New York State Route 103

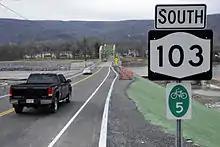
NY 103 heading southbound from NY 5 in Glenville

NY 103 begins at an intersection with NY 5S in Rotterdam Junction, a hamlet in the town of Rotterdam. The highway heads northward as the two-lane Bridge Street, serving a block of homes as it intersects Alexander Drive and Leonard Road. An intersection with Riverside Drive marks the end of the second block and the start of the third, where NY 103 passes the only bit of commercial activity along the highway. From here, the route leaves the hamlet and begins to rise as it crosses a steel truss bridge over the Mohawk River, here part of the Erie Canal. The last third of the span crosses Erie Canal Lock 9. On the north side of the river, the route serves Lock 9 State Park before terminating at an intersection with NY 5 in a rural part of the town of Glenville.